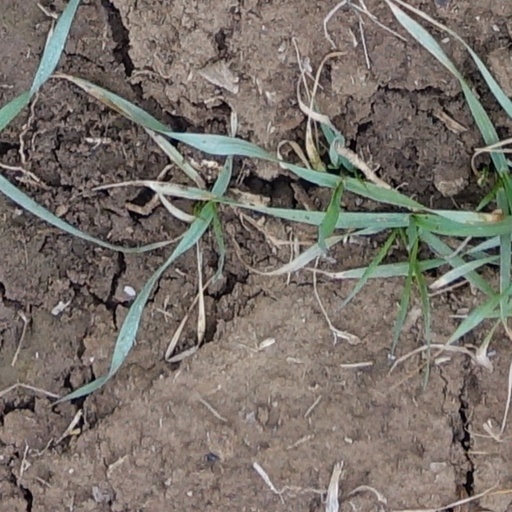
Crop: wheat